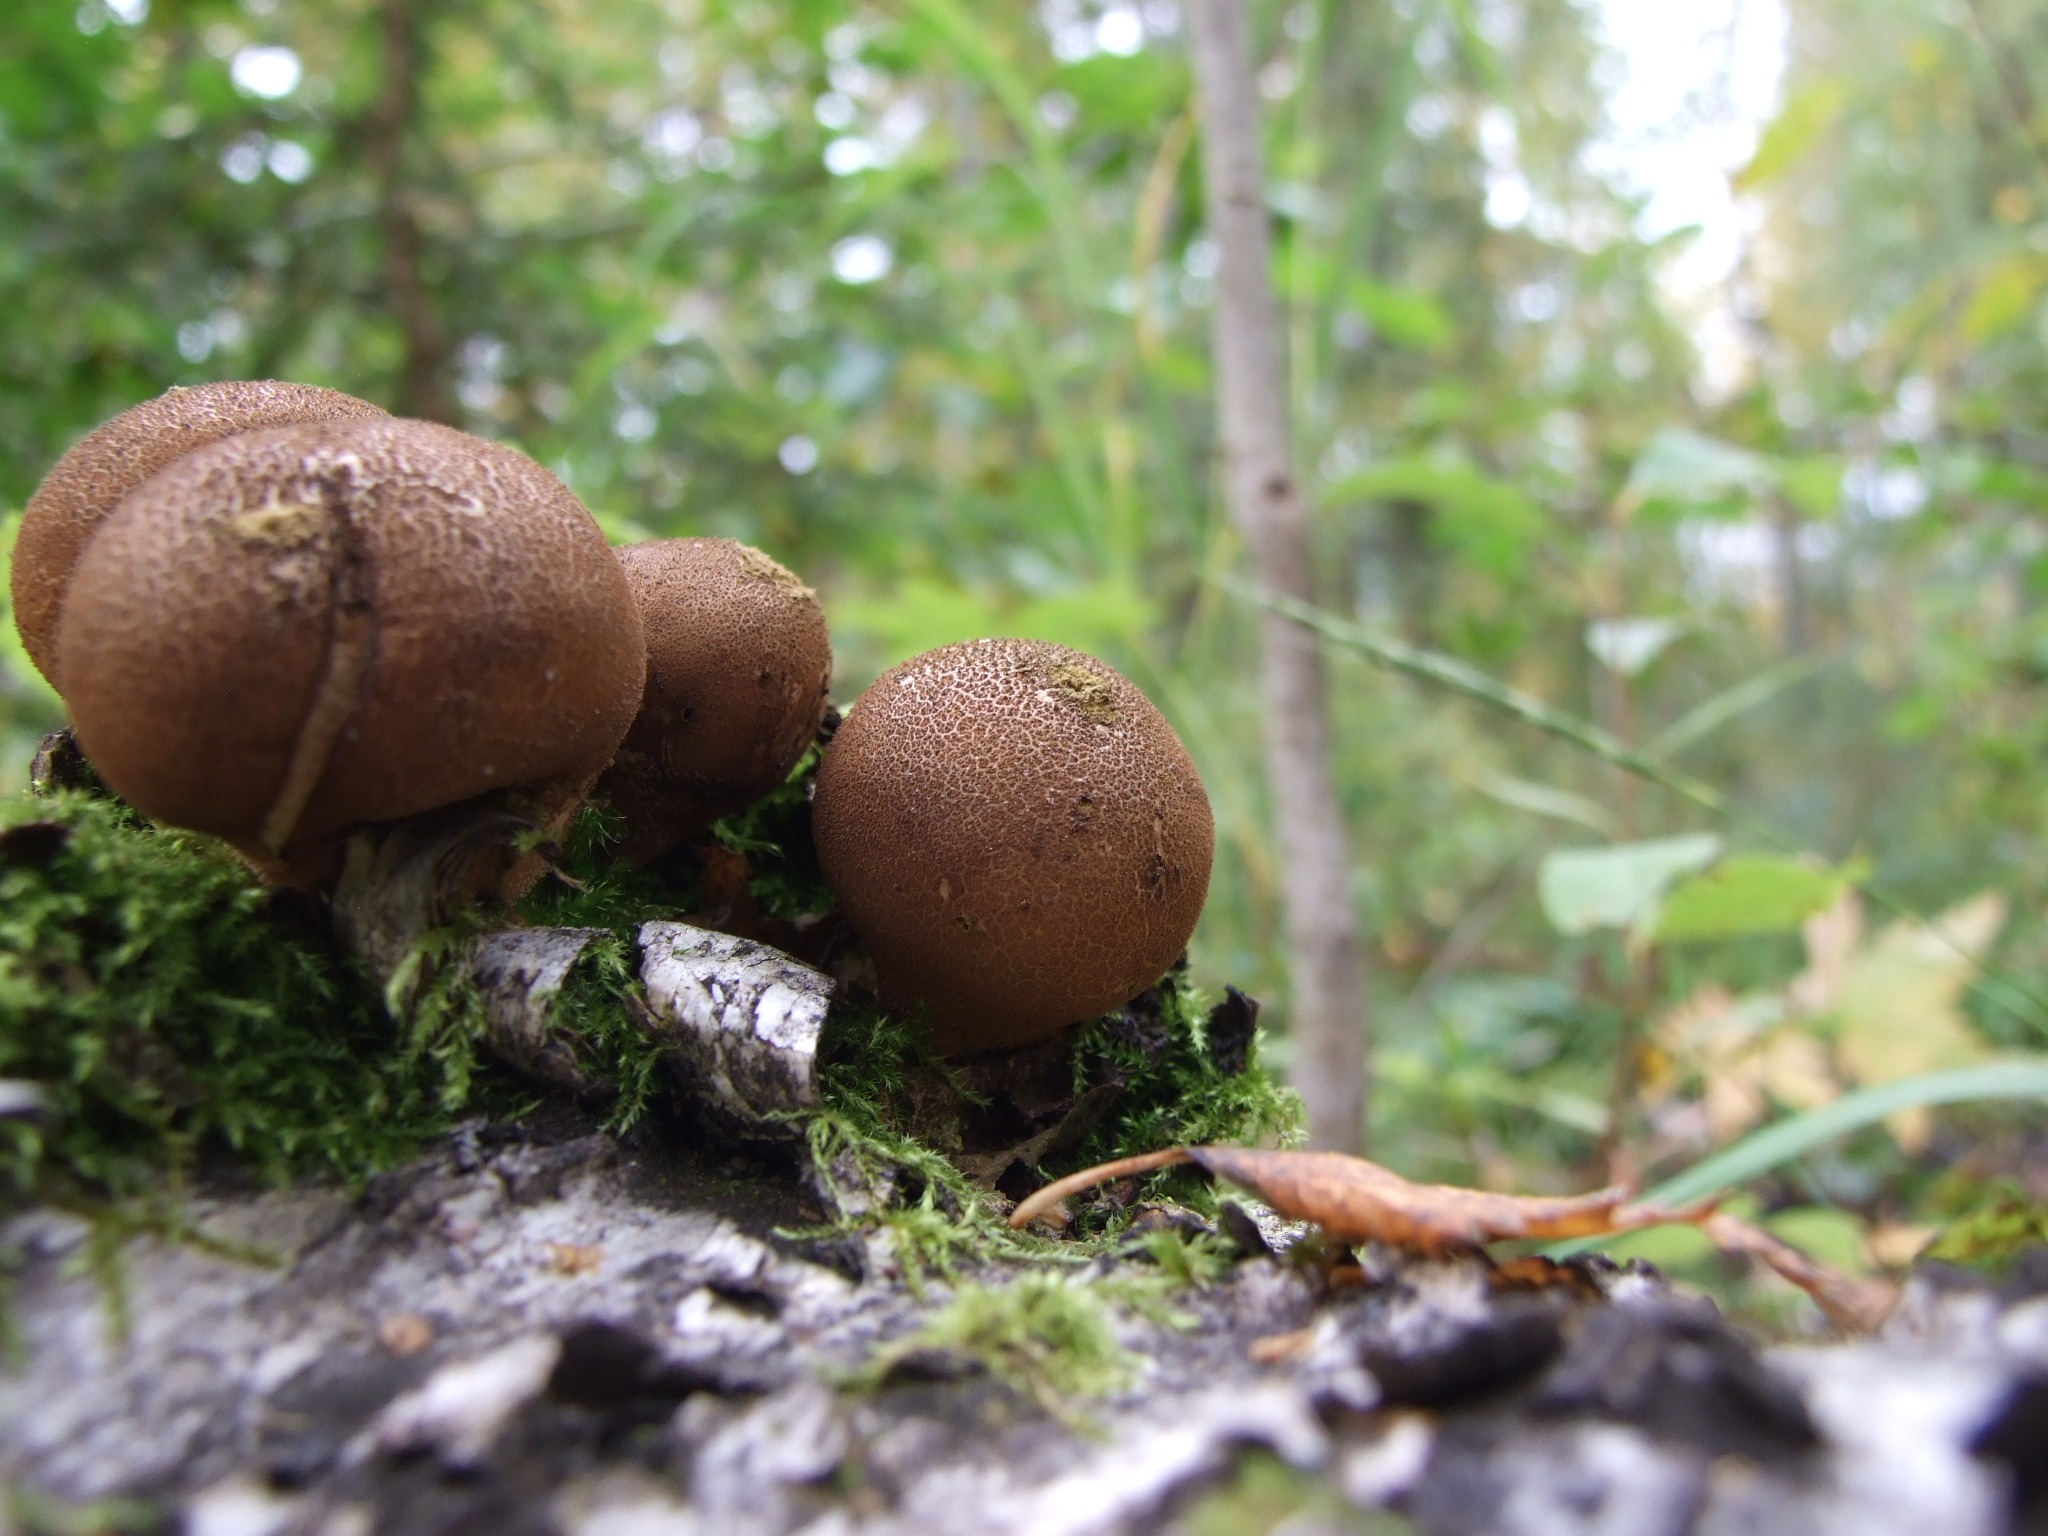
tree, nature, forest, wildlife, autumn, soil, mushroom, flora, fauna, fungus, rot, woodland, bolete, agaricus, macro photography, edible mushroom, agaricomycetes, agaricaceae, penny bun